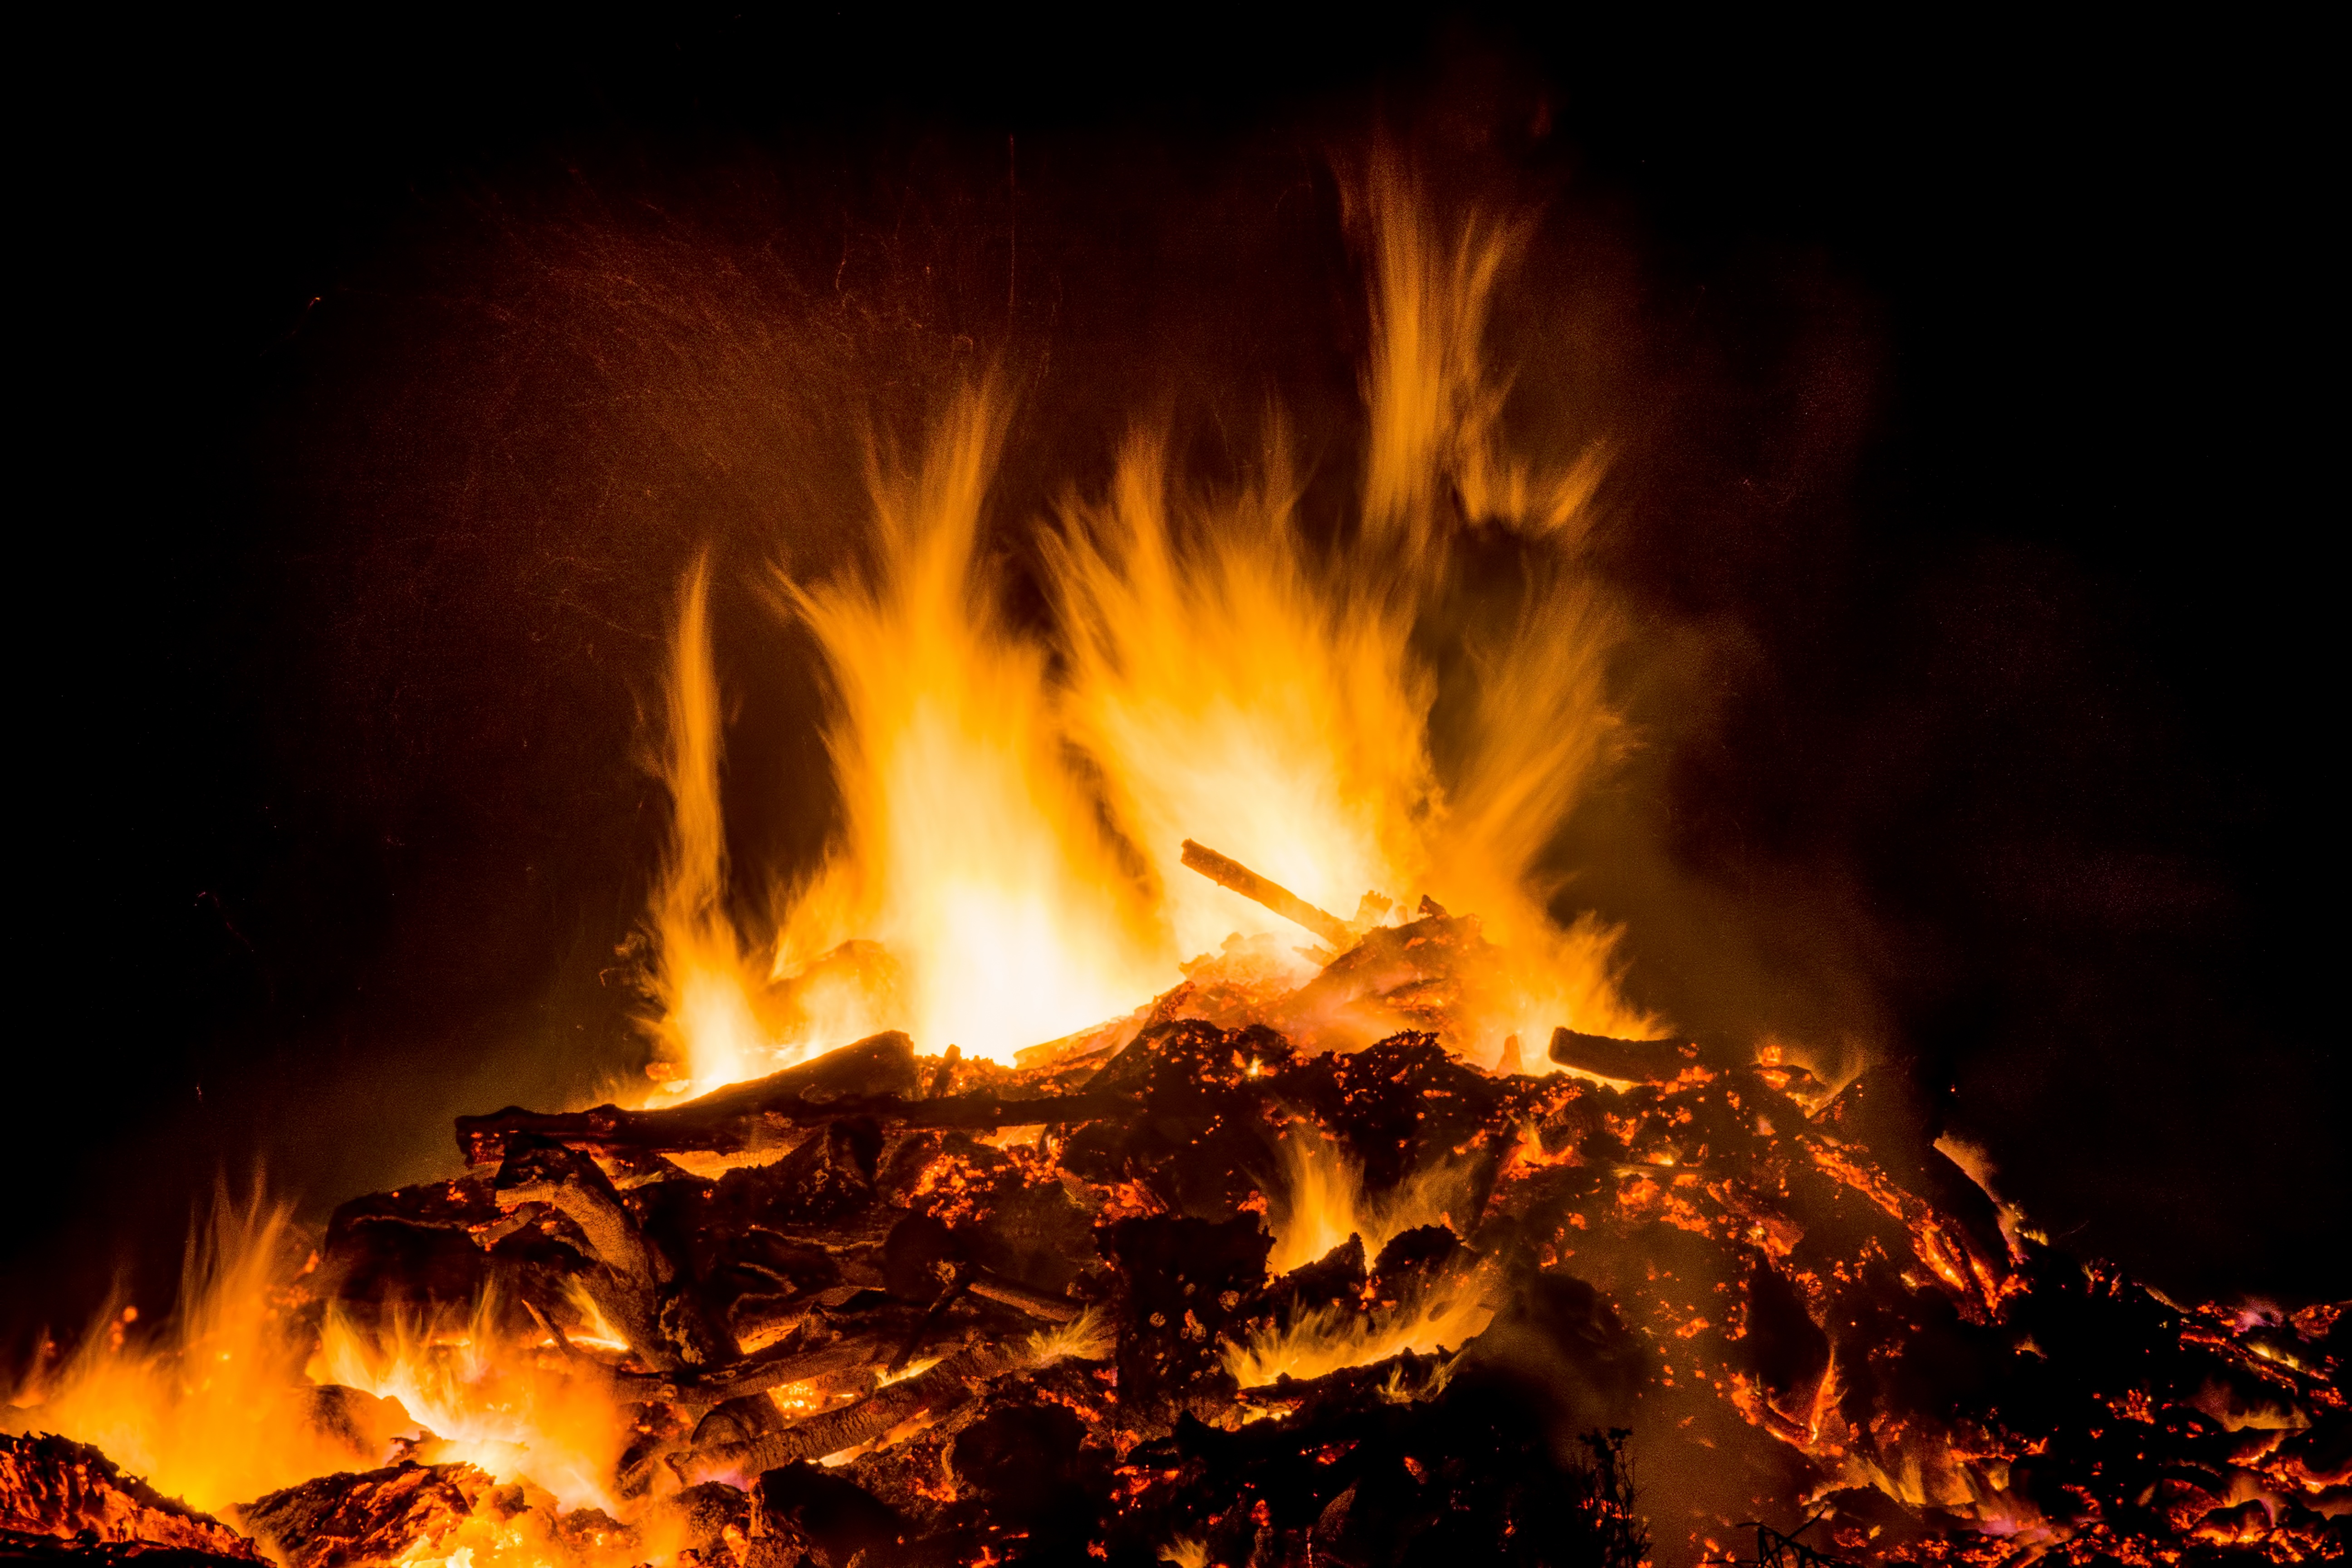
wood, flame, fire, campfire, bonfire, burn, easter fire, geological phenomenon